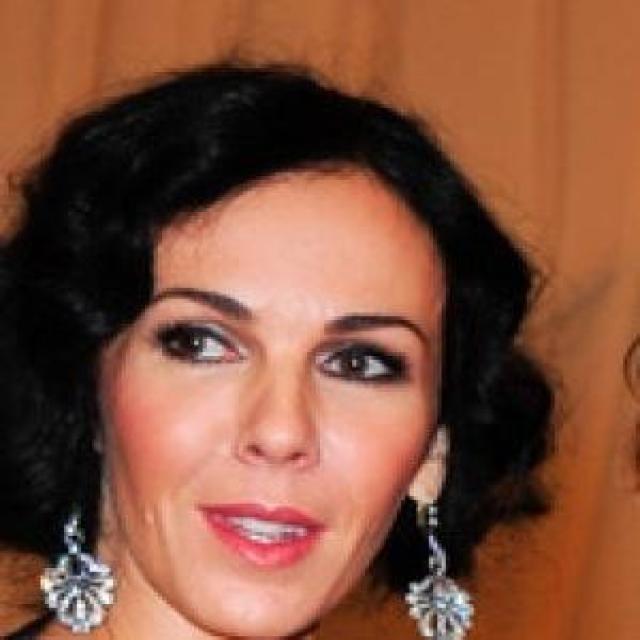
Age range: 45-64